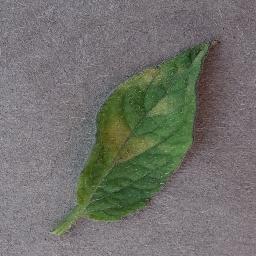
Label: Tomato___Leaf_Mold